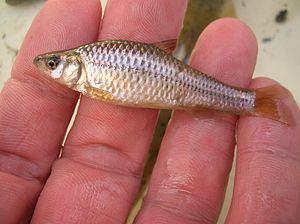
Pseudorasbora parva est un poisson du genre Pseudorasbora et de la famille des Cyprinidés. Là où il a été introduit hors de son aire naturelle de répartition, il pourrait devenir envahissant et être vecteur de maladie émergente